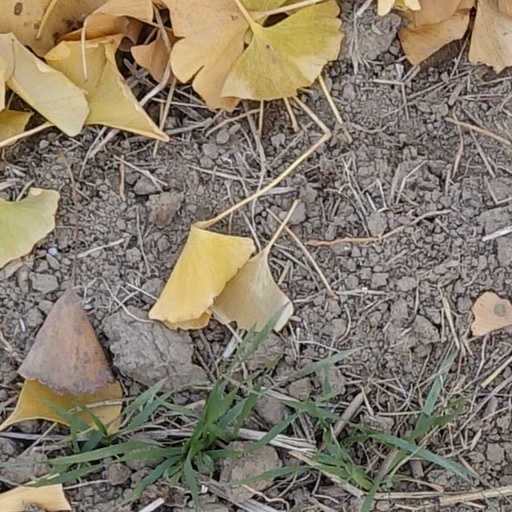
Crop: wheat